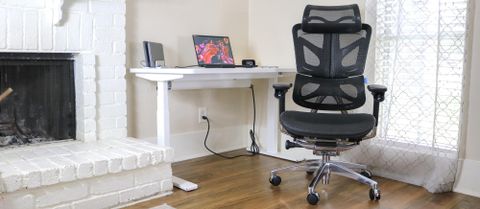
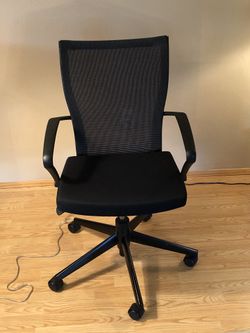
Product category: items_chair
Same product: no